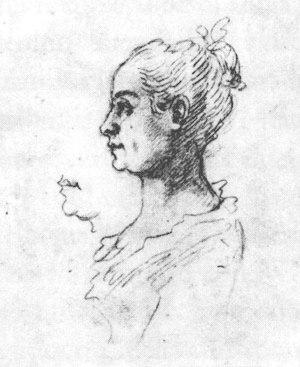
Marianna Benti Bulgarelli est une cantatrice italienne. Elle était aussi connue sous le pseudonyme La Romanina évoquant sa ville natale. Elle a joué un rôle déterminant dans la carrière de Métastase, le plus célèbre des librettistes d'opera seria.